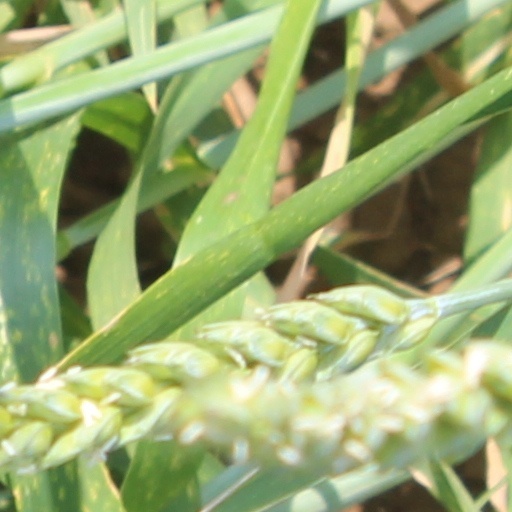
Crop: wheat